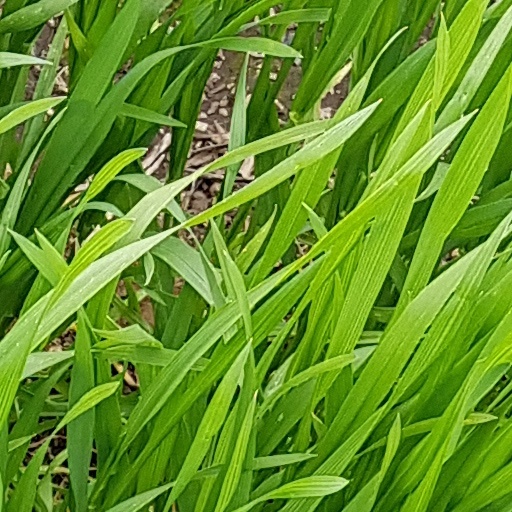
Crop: wheat